Geography of Hamilton, Ontario

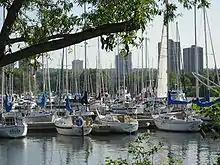
Bayfront Park

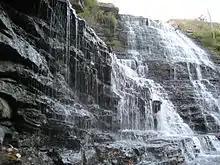
Albion Falls

George Hamilton, a settler and local politician, established a town site in the northern portion of Barton Township in 1815. He kept several east–west roads which were originally Indian trails, but the north–south streets were on a regular grid pattern. Streets were designated "East" or "West" if they crossed James Street or Highway 6. Streets were designated "North" or "South" if they crossed King Street or Highway 8. The overall design of the townsite, likely conceived in 1816, was commonplace. George Hamilton employed a grid street pattern used in most towns in Upper Canada and throughout the American frontier. The eighty original lots had frontages of fifty feet; each lot faced a broad street and backed onto a twelve-foot lane. It took at least a decade for all of the original lots to be sold, but the construction of the Burlington Canal in 1823, and a new court-house in 1827 encouraged Hamilton to add more blocks around 1828–9. At this time, he included a market square in an effort to draw commercial activity onto his lands, but the natural growth of the town was to the north of Hamilton's plot.